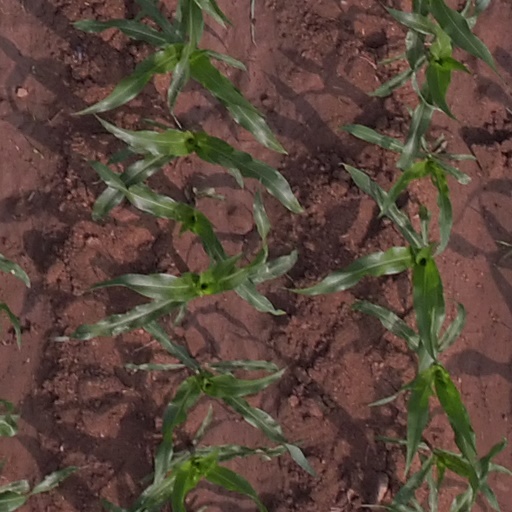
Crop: maize; corn